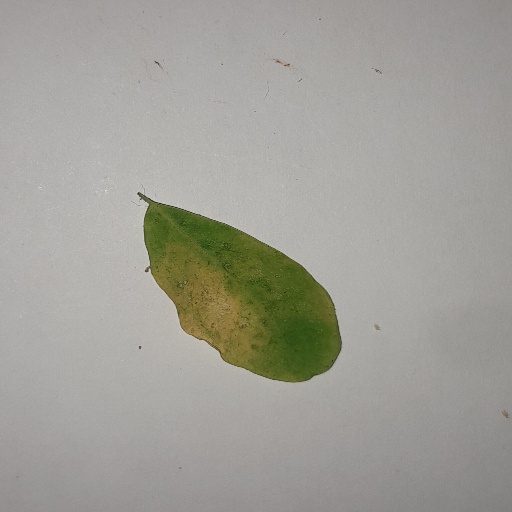
Species: Sojina
Leaf condition: Yellow Leaf